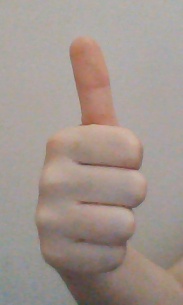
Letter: aleff